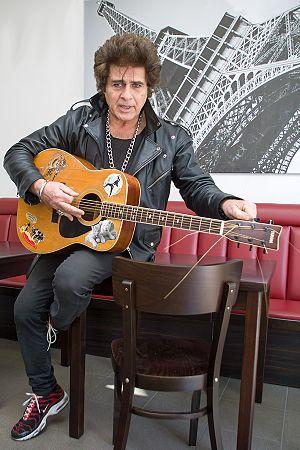
Ricky Shayne, de son vrai nom George Albert Tabett est un chanteur français, faisant carrière dans les pays germanophones.